Kitay-gorod

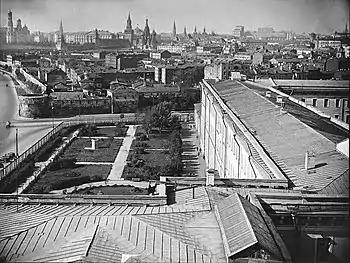
Kosmodemyanskya Gates and Naugolnaya (Corner) Tower in Zaryadye in the 1930s prior to their demolition.

A whole quarter of Kitay-gorod adjacent to the Moskva River and known as Zaryadye was demolished in three rounds (1930s, late 1940s, 1960s) by the Soviet Union, sparing only those structures that were deemed "historic monuments" by Joseph Stalin. These include the Cathedral of the Sign (1679–84), the Church of All Saints (1680s), St. George's Church on Pskov Hill (1657), St. Maksim's Church (1698), St. Anna's Church at the Corner (1510s), St. Barbara's Church (1796–1804), the Old English Embassy (1550s), and the 16th century Romanov boyar residence. The district's main structure, Rossiya Hotel (built in 1967), was dismantled in 2007 to make space for the new Zaryadye Park which was opened in 2017.